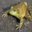
Label: frog